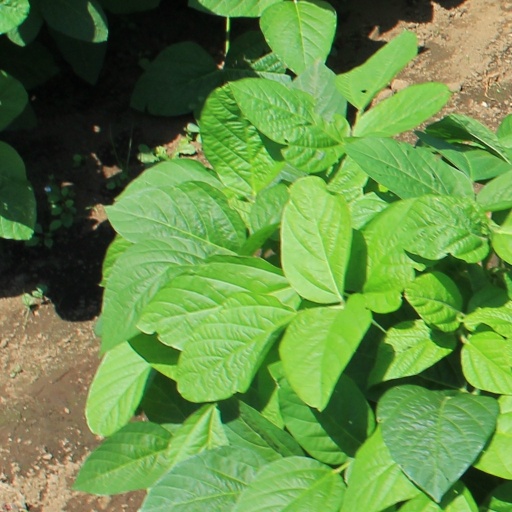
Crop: soybean